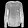
Label: Shirt